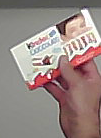
Product: kinder_chocolate